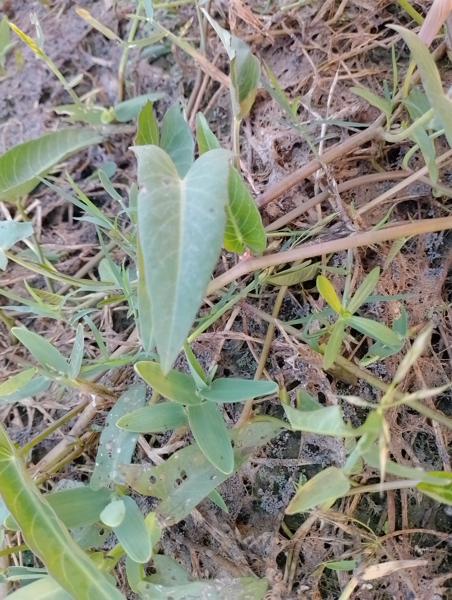
Weed species: Ipomoea aquatic